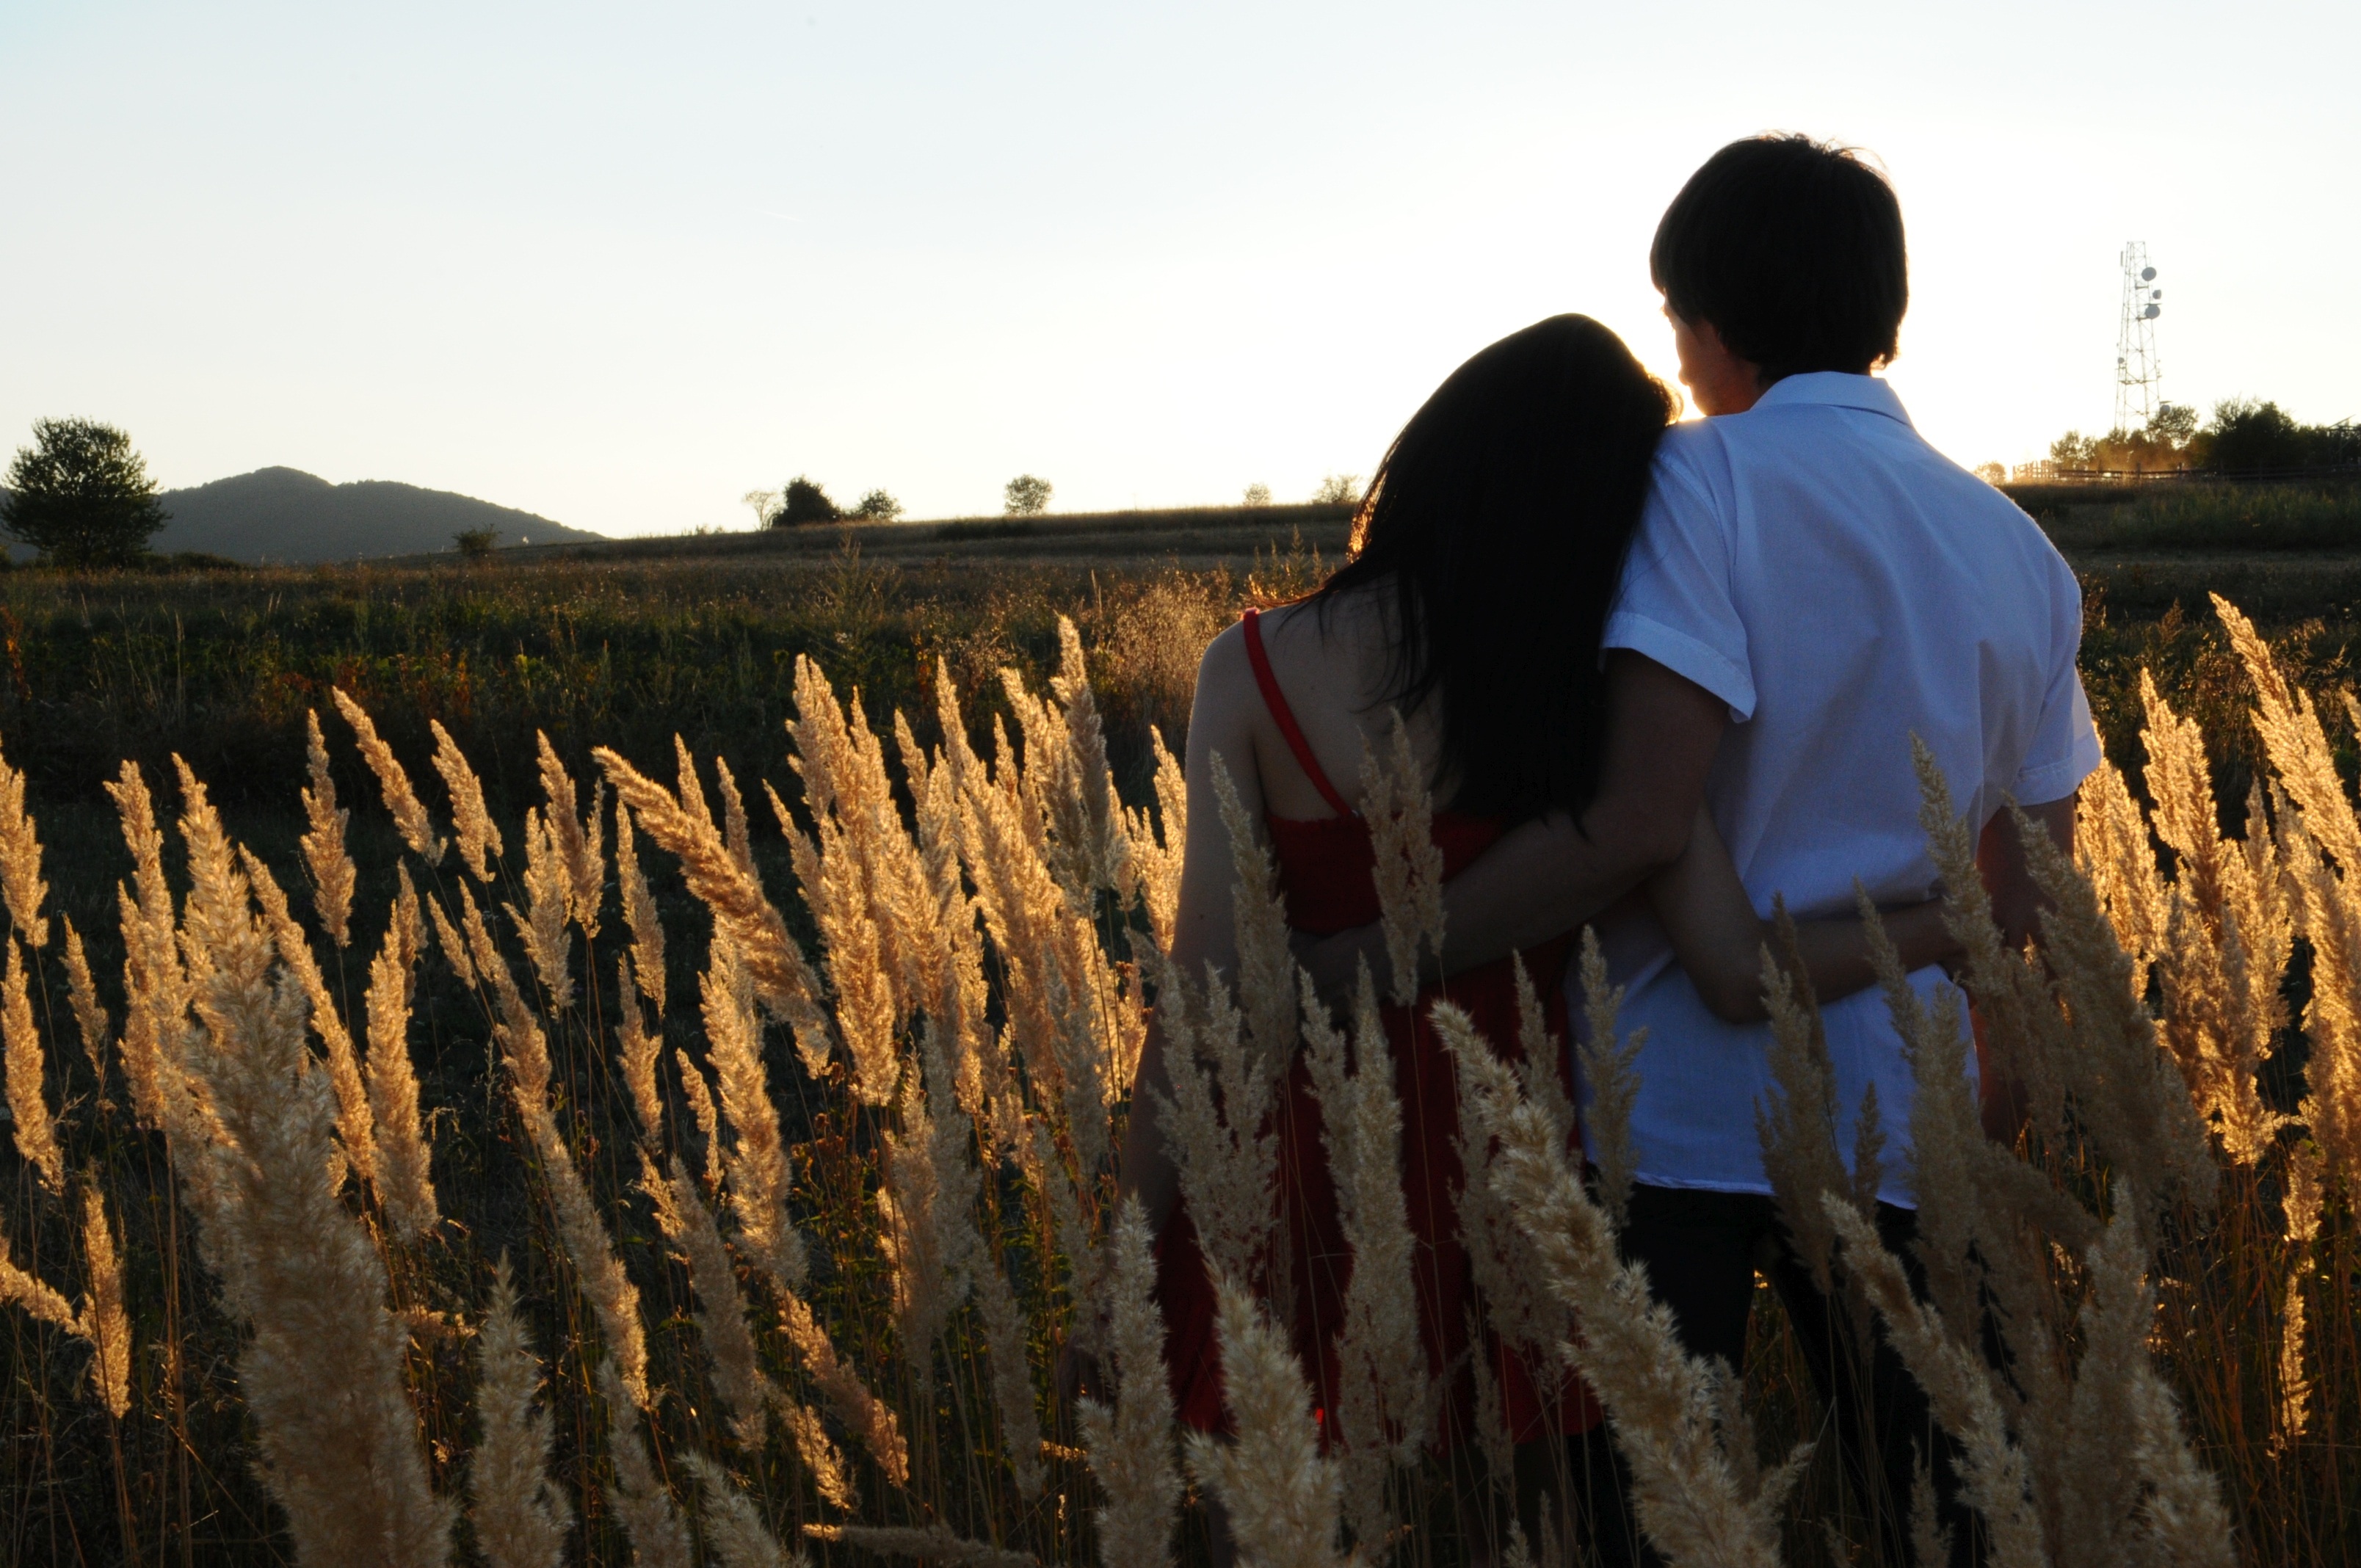
man, tree, grass, people, plant, sky, girl, woman, field, wheat, sunlight, male, female, love, evening, young, harvest, crop, couple, romance, romantic, agriculture, together, hug, cool image, fun, happy, happiness, relationship, cool photo, couple in love, commodity, in love, young couple in love, happy couples, grass family, food grain